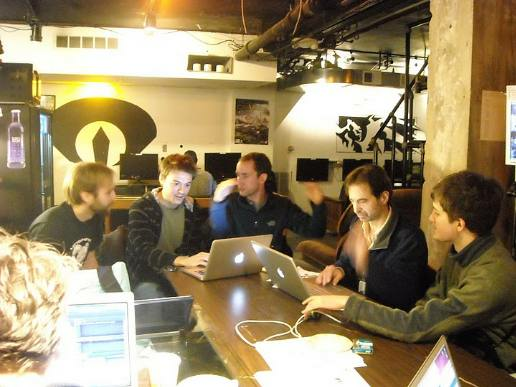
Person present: Yes